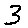
Label: 3